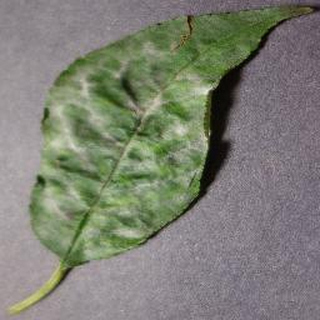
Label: cherry_powdery_mildew